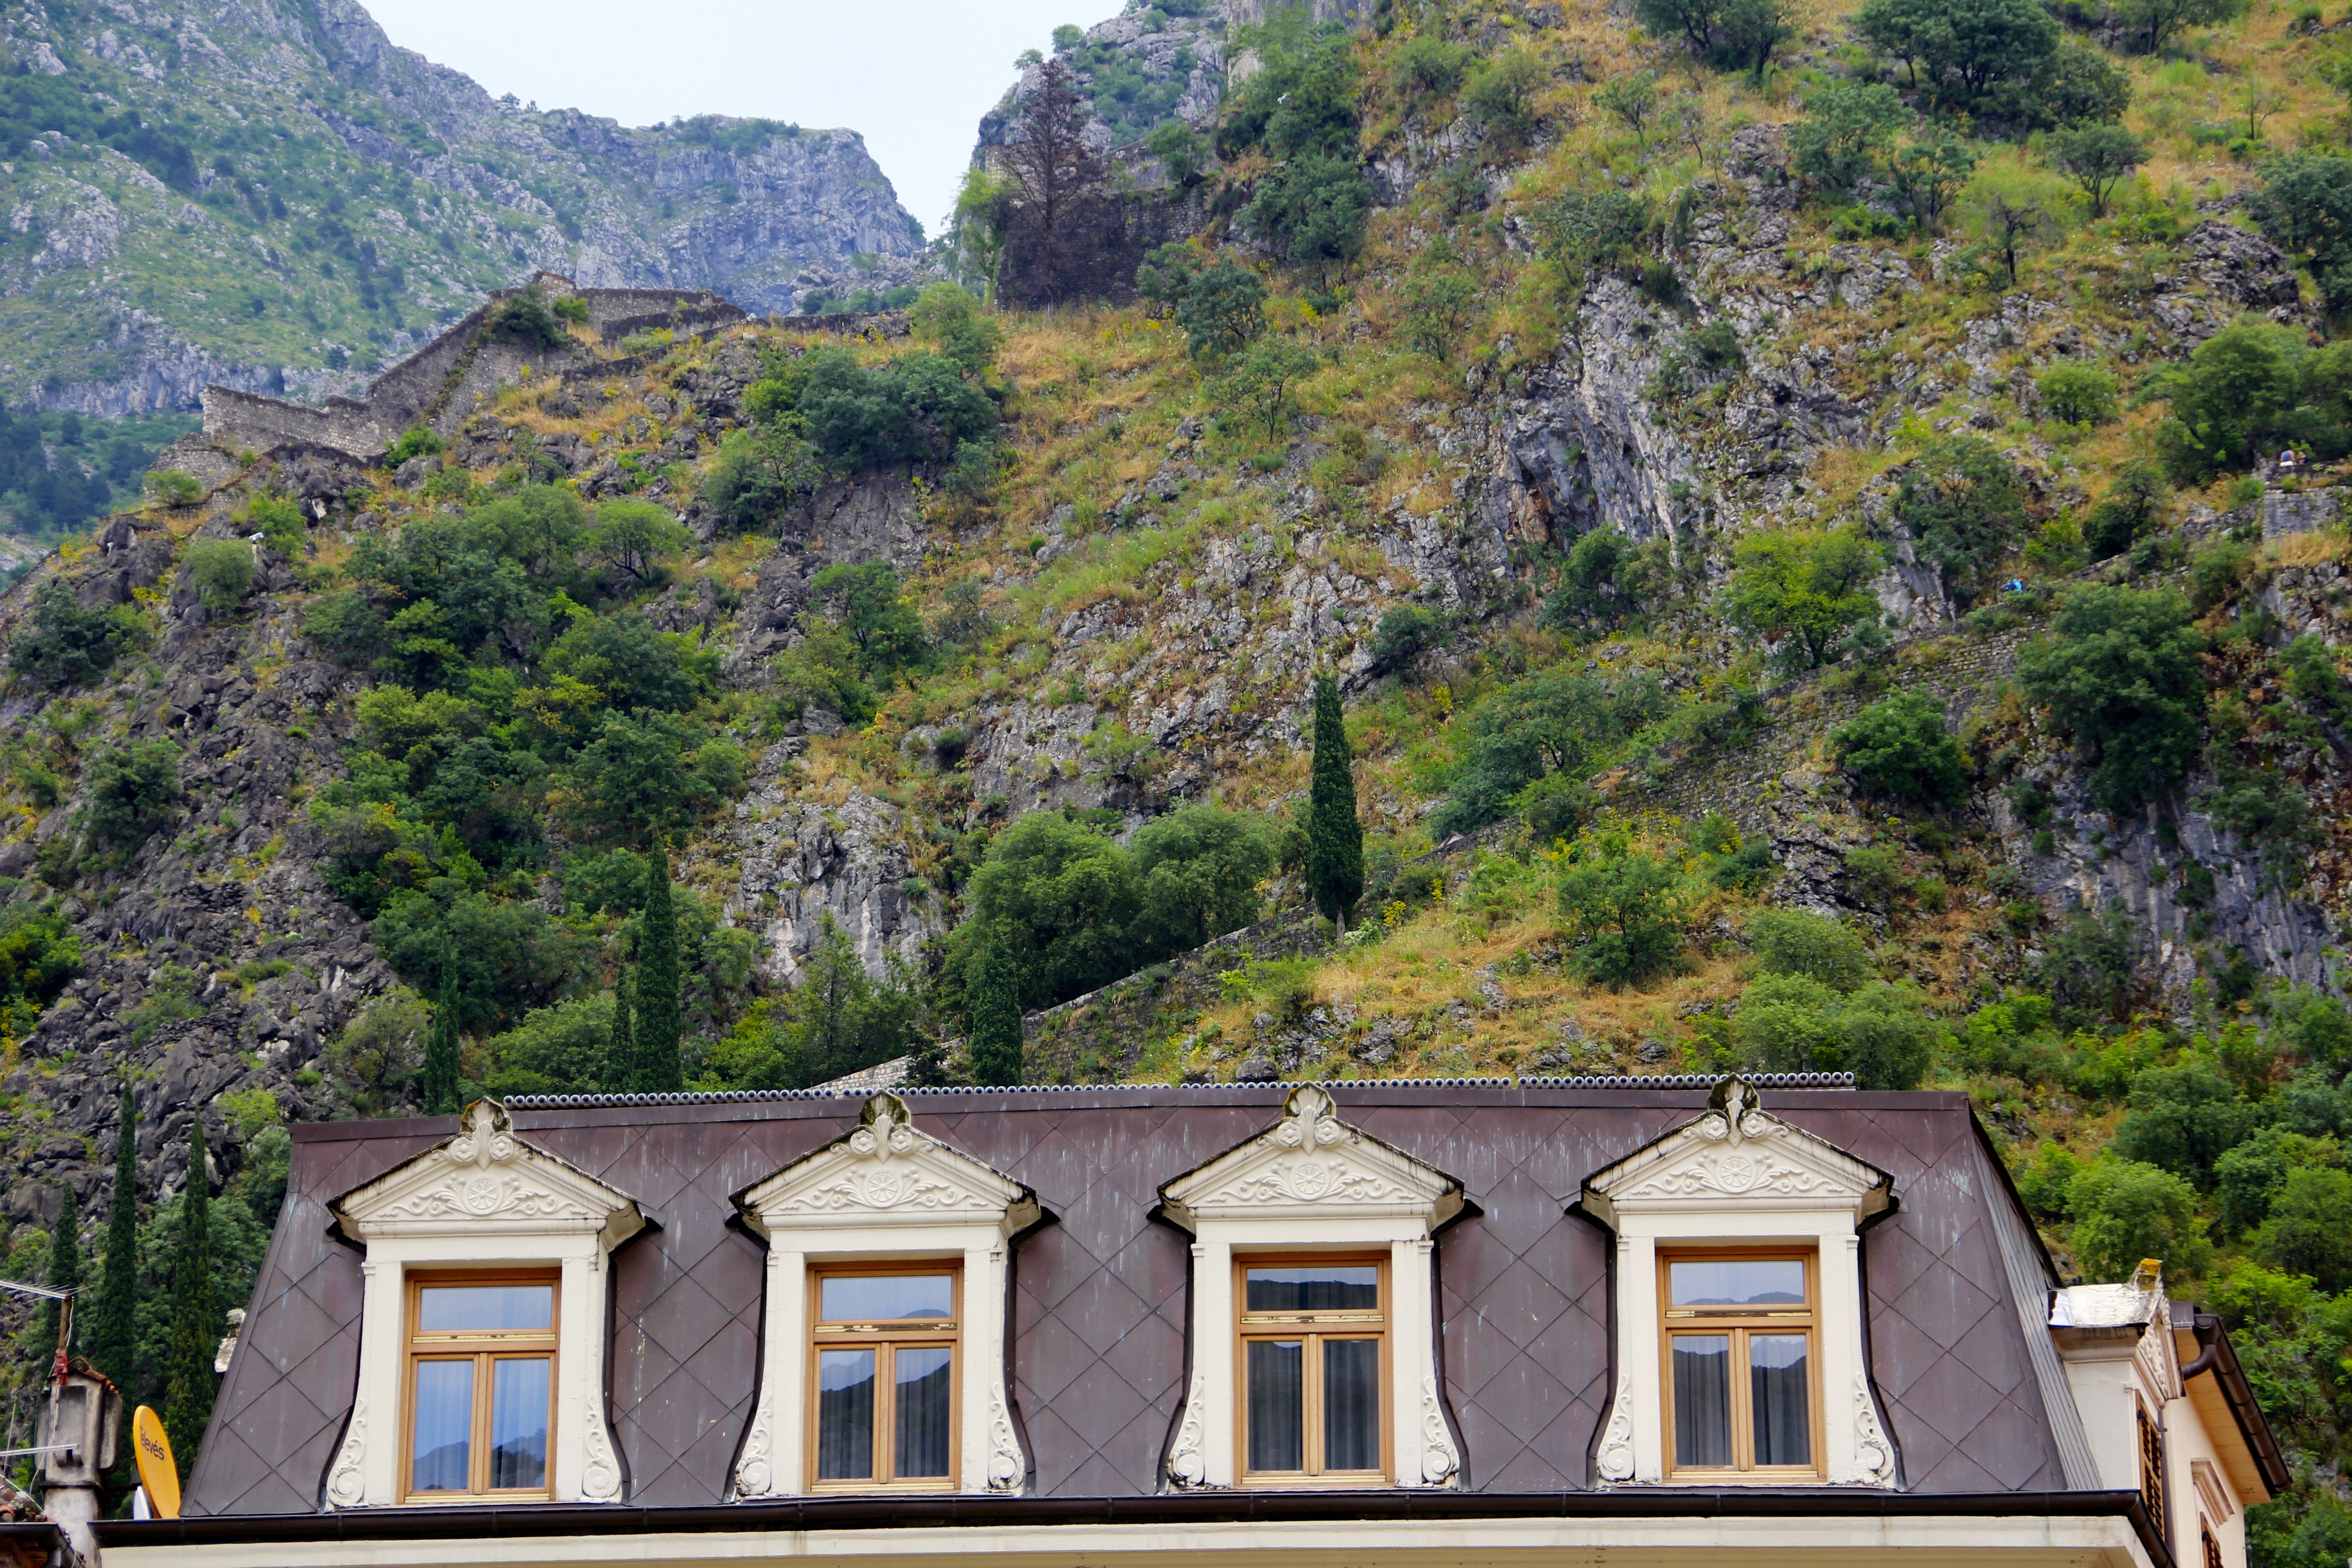
mountain, architecture, town, valley, mountain range, village, tourism, place of worship, mountains, monastery, estate, rural area, allg u, berghaus